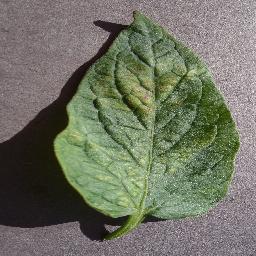
Label: Tomato___Spider_mites Two-spotted_spider_mite